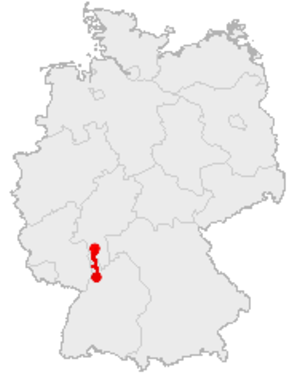
La Bergstraße est une route située en Allemagne entre Heidelberg et Darmstadt. Elle est tracée à la limite entre les petites hauteurs du massif de l’Odenwald et la vaste plaine du Rhin.